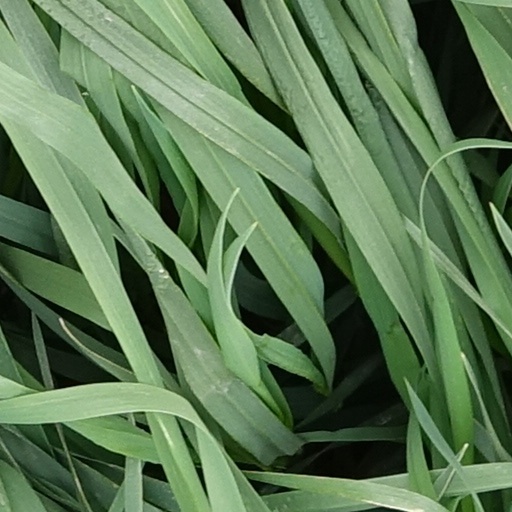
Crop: wheat